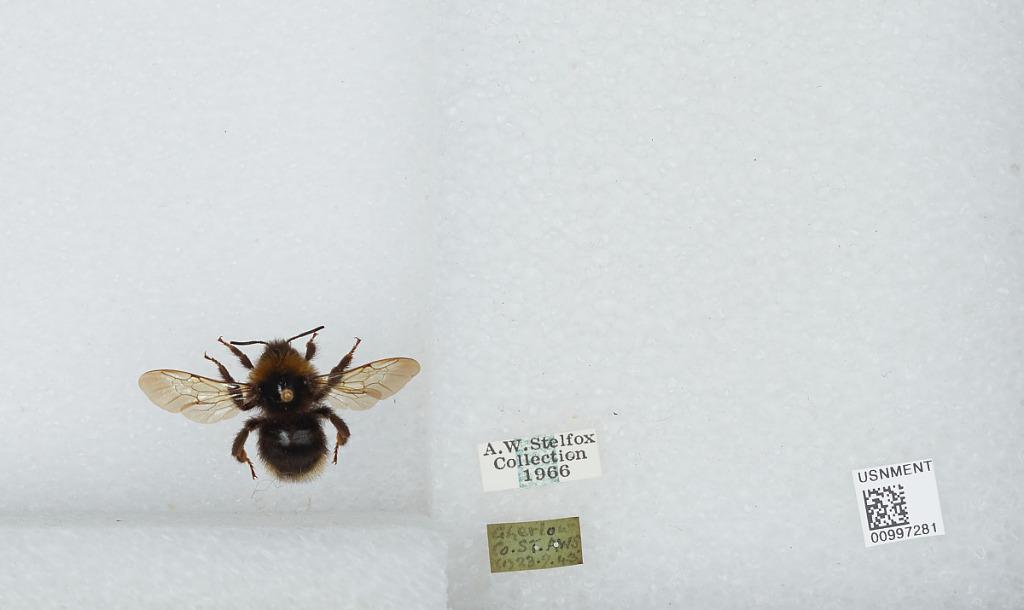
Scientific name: Bombus (Psithyrus) bohemicus Seidl
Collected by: A. Stelfox
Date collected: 1943-9-23
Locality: Cherlow County